Pottery of Metepec

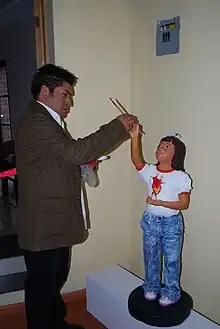
Israel Soteno putting finishing touch on clay sculpture at an opening in the Cafe La Vid in Metepec

Metepec is a municipality located in the State of Mexico, a suburb of the state capital of Toluca and just west of the Federal District of Mexico City. The most traditional way of selling the area’s pottery is by the family artisans themselves with relatively little sold by third parties. The streets of the old town are filled with visitors on weekends from Mexico City and Toluca, many of which come to buy pottery and other handcrafts. Because of this and the traditional colonial architecture of the historic center, the town has been named a Pueblo con Encanto by the State of Mexico and a Pueblo Mágico by the federal government, even though these are surrounded by large housing divisions and modern commercial centers. Most places selling pottery and other crafts from Metepec are in the historic center of the town. The main pottery neighborhoods are Santiaguito, Santa Cruz, San Miguel, San Mateo and Espíritu Santo. One important outlet is the government run is the Casa del Artesano, which also holds workshops and gives explanations about the history and making of pottery in the municipality. It also exhibits pieces which have won national and international awards.